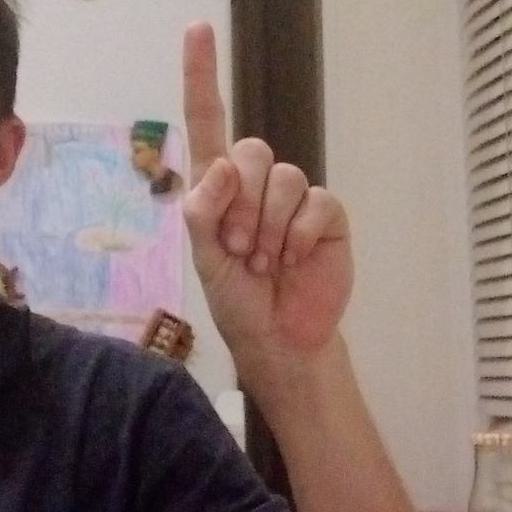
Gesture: one